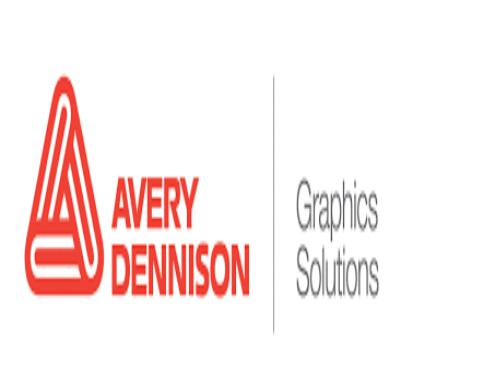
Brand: avery dennison-2
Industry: Others